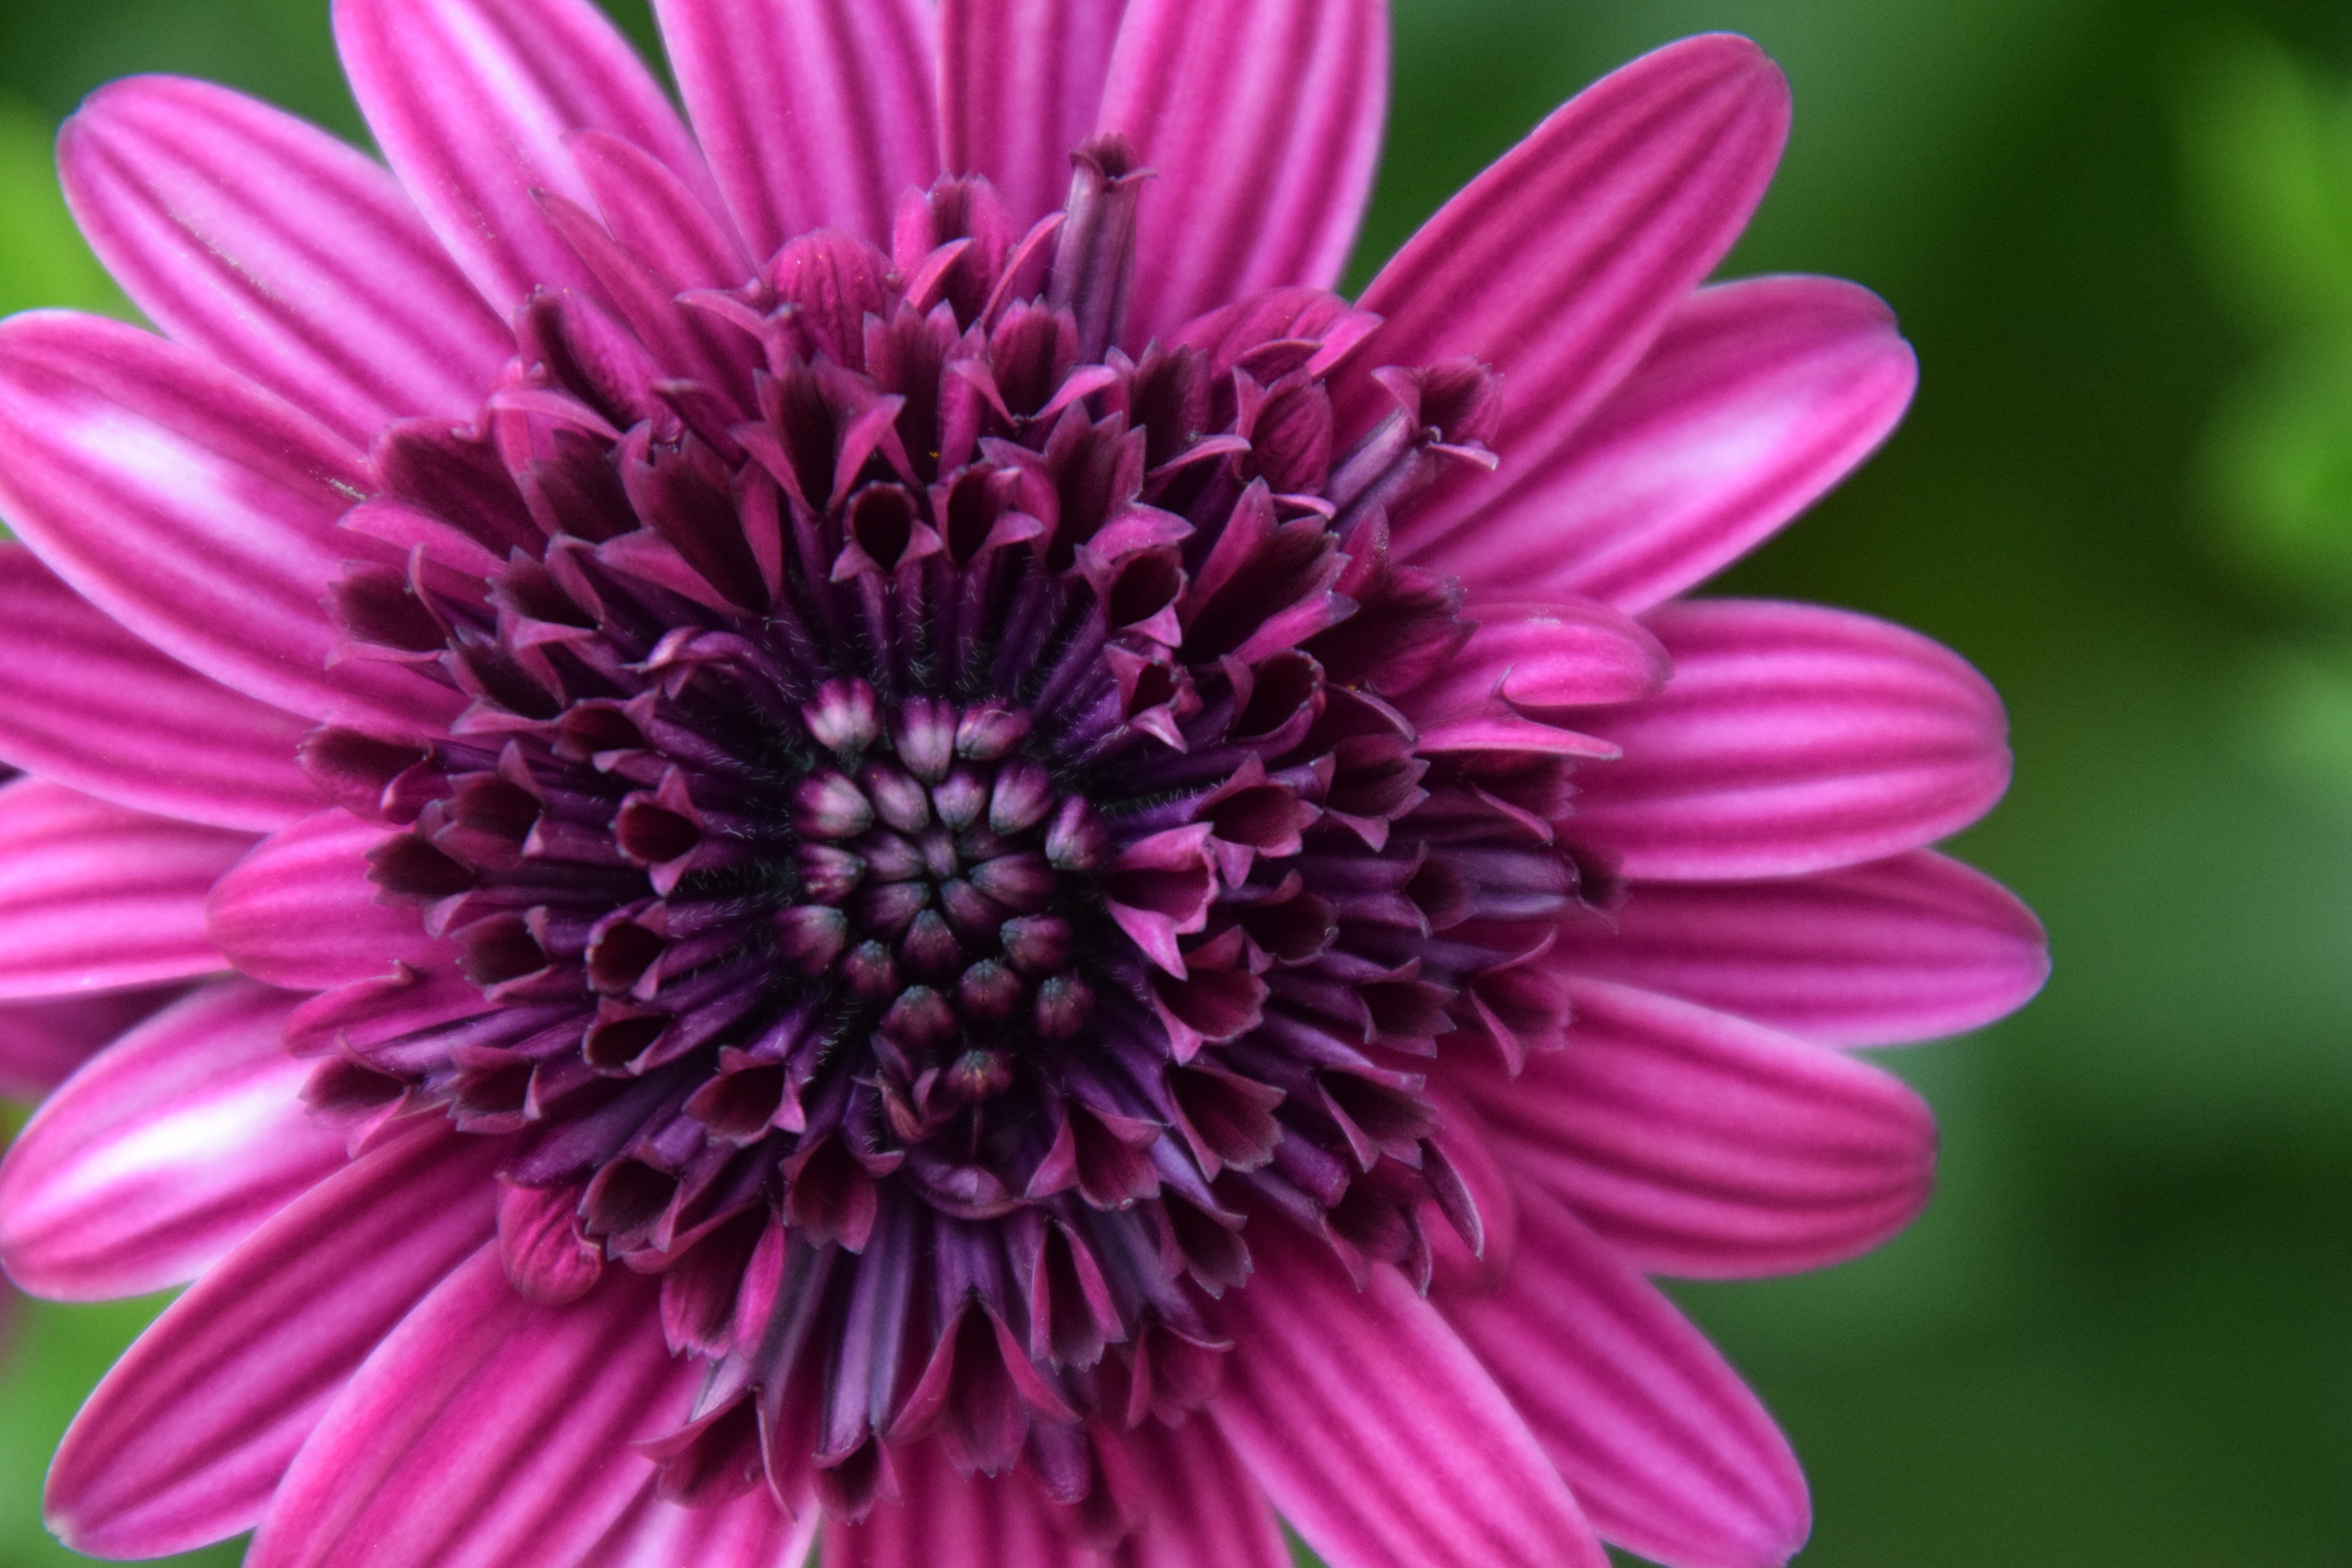
plant, flower, purple, petal, bloom, floral, daisy, flora, close up, macro photography, flowering plant, daisy family, annual plant, plant stem, land plant, chrysanths